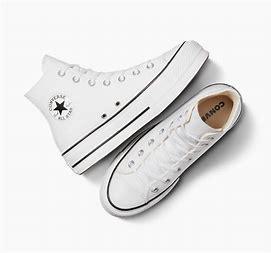
Brand: Converse
Model: Chuck Taylor All Star Platform